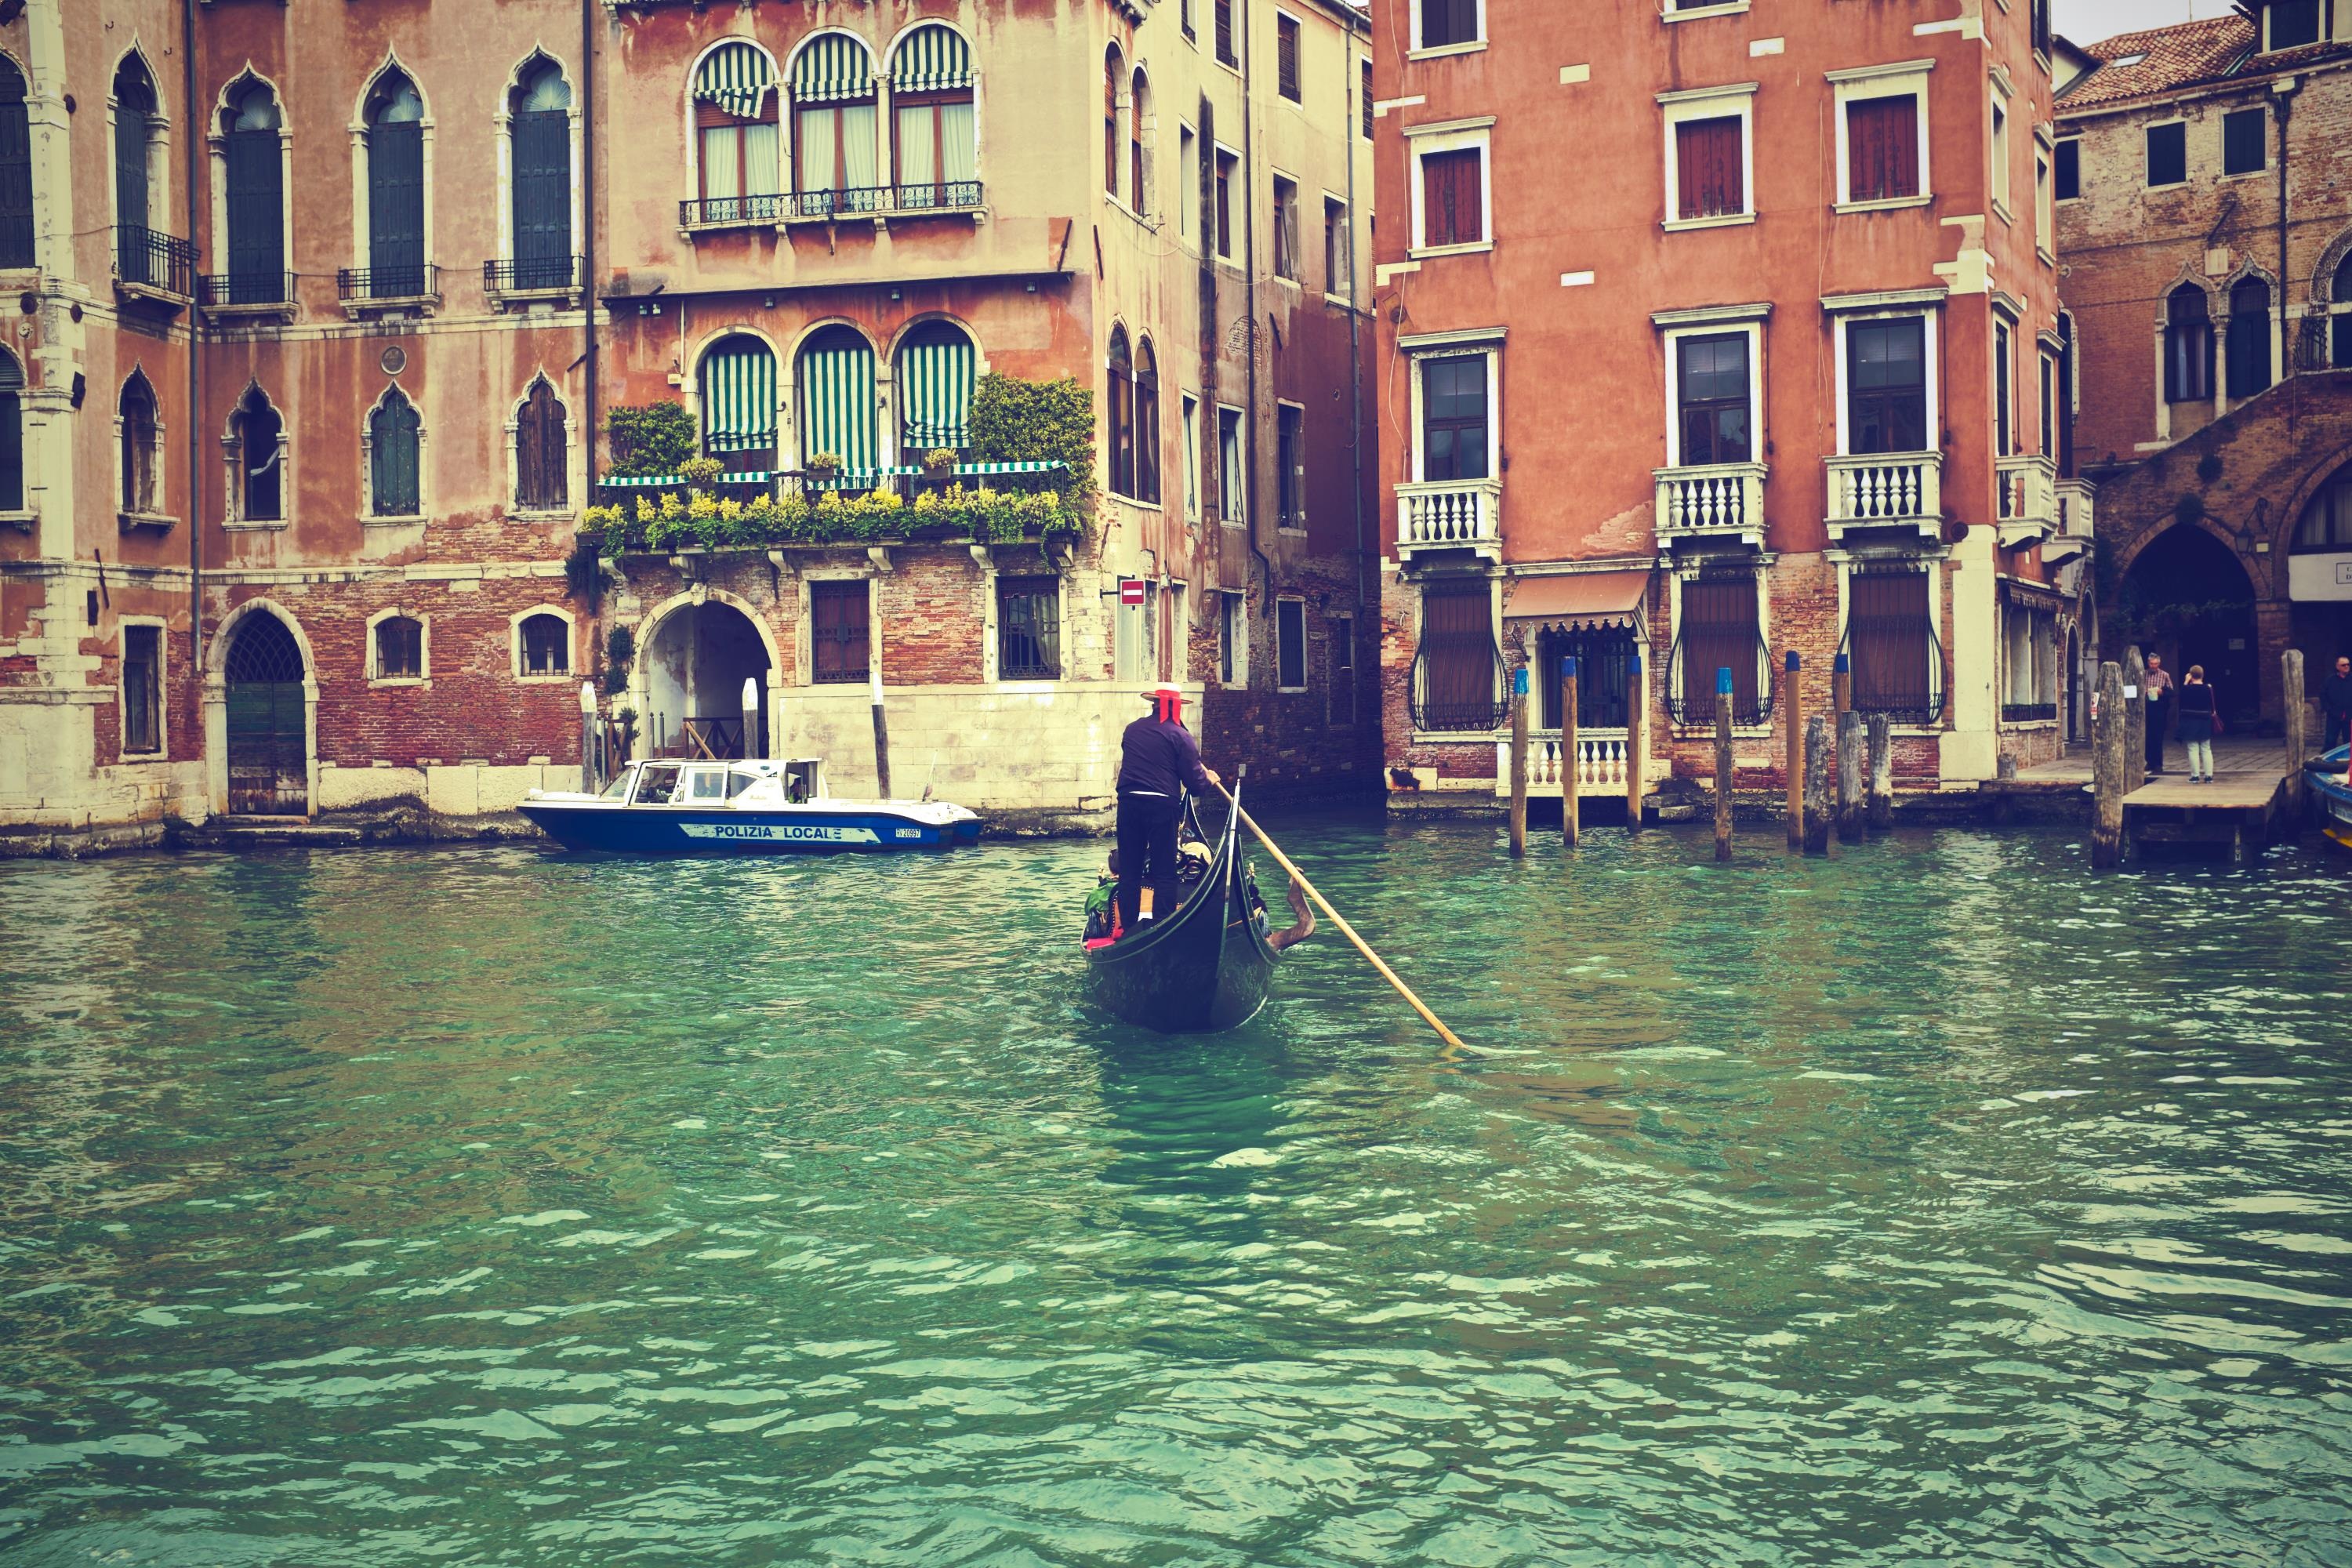
water, architecture, boat, city, canal, vehicle, italy, venice, waterway, buildings, apartments, houses, boats, gondola, watercraft